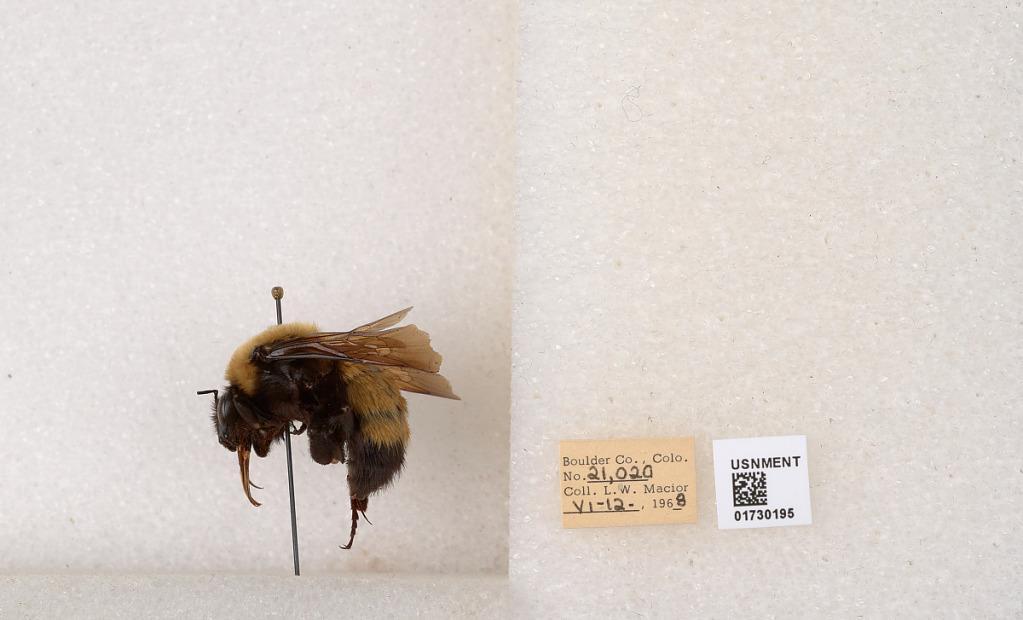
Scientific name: Bombus (Bombus) nevadensis Cresson